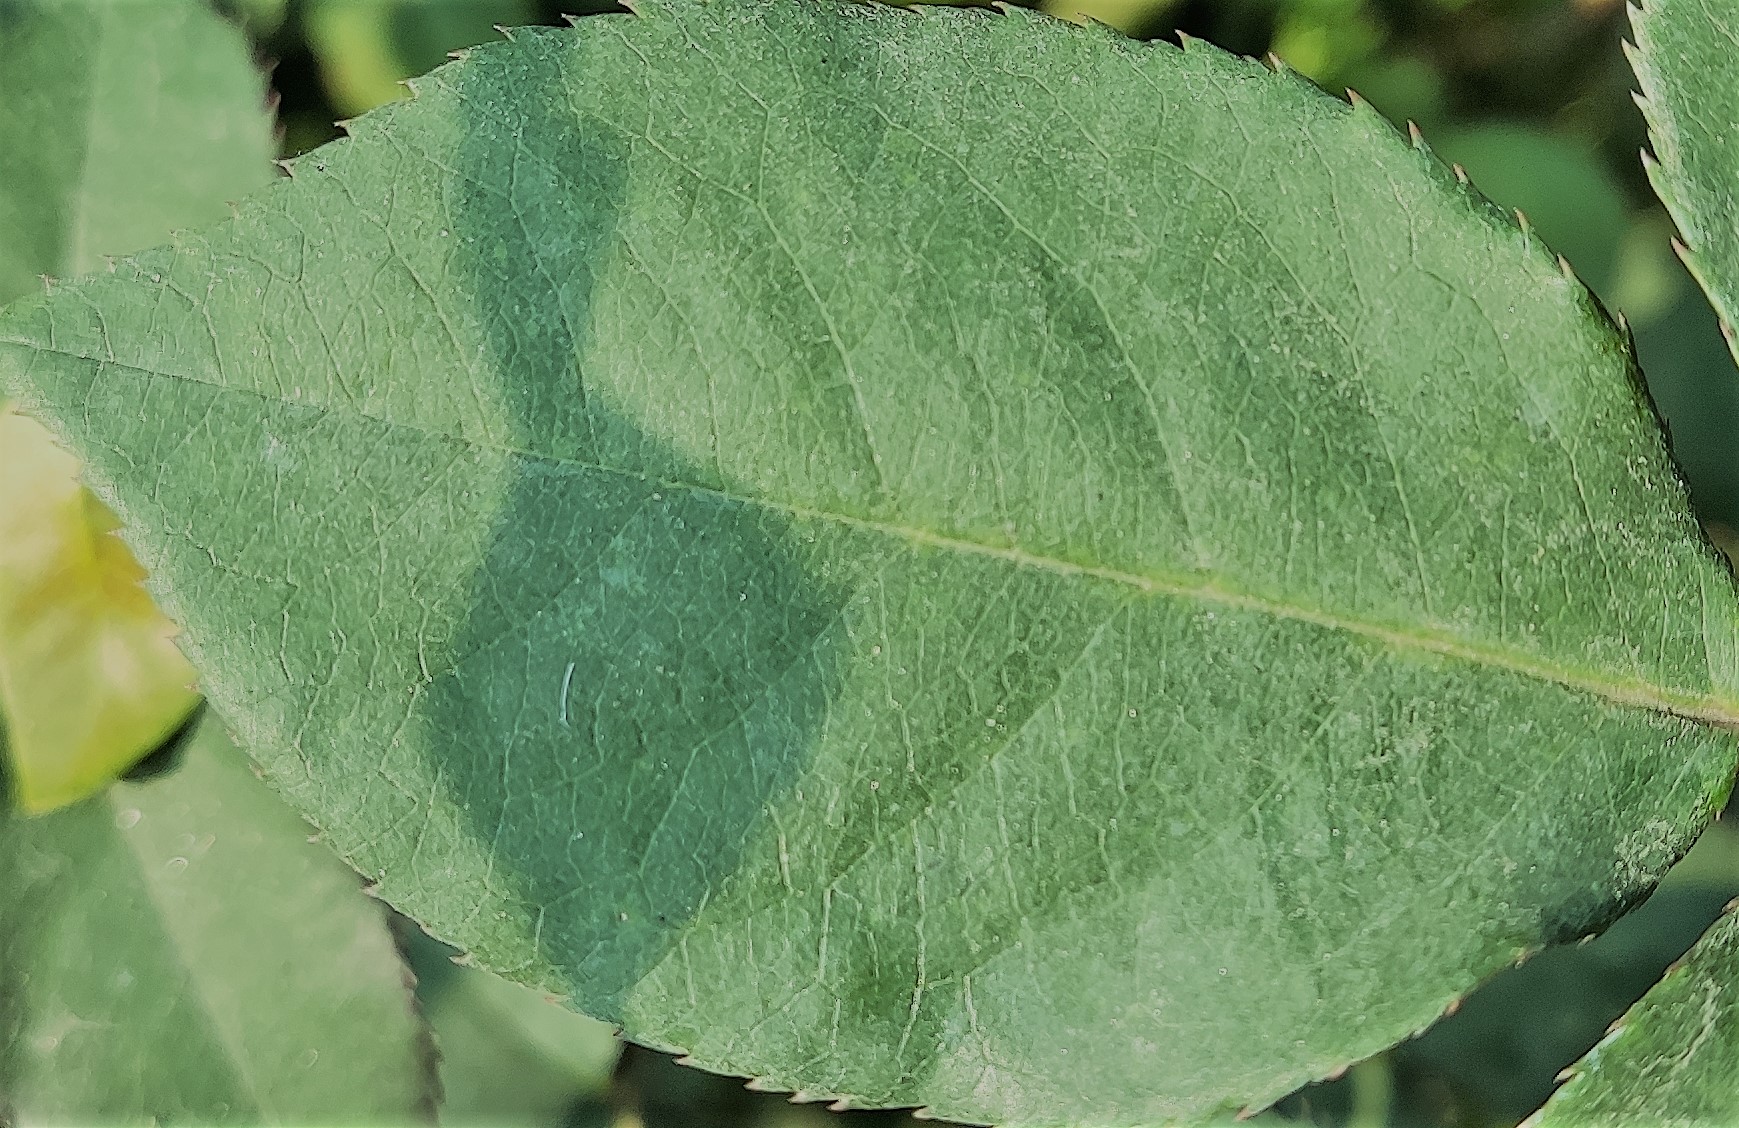
Label: Fresh Leaf